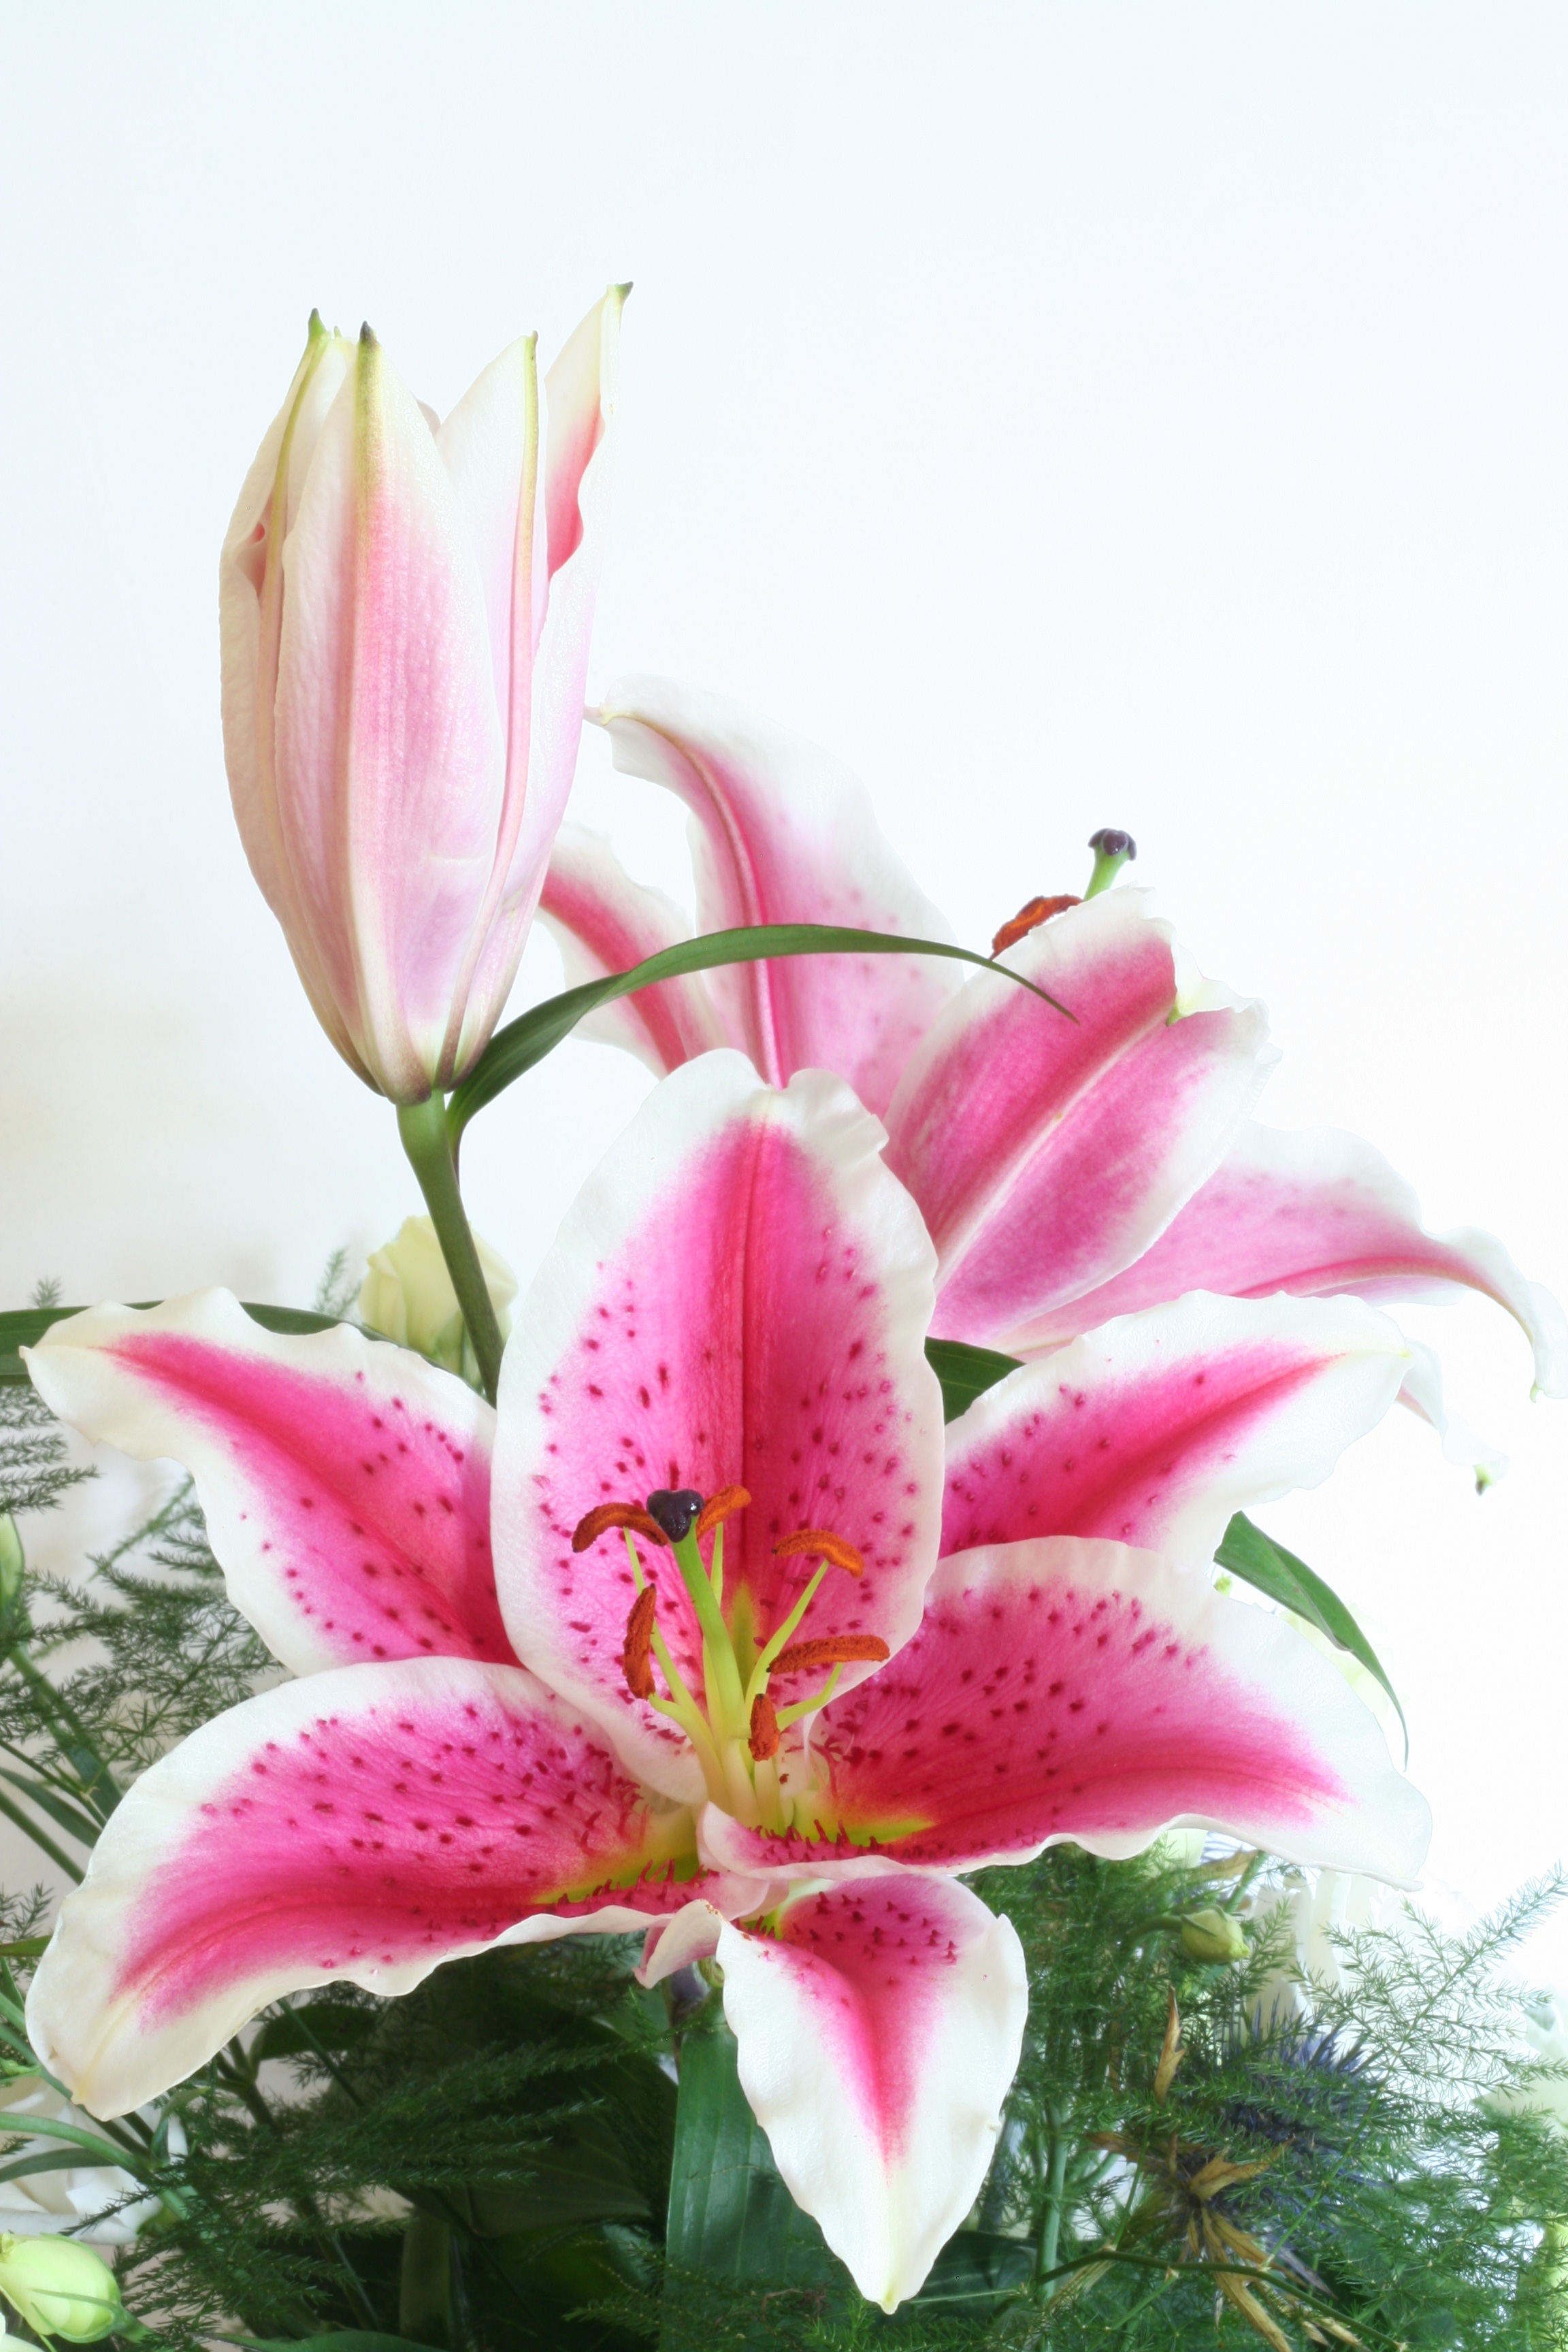
blossom, plant, flower, petal, bloom, pink, flora, lily, flowering plant, lily family, land plant